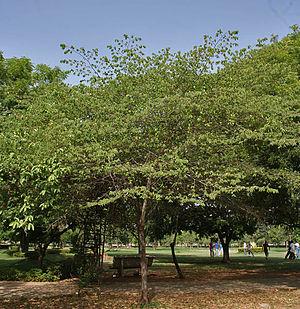
Muntingia est un genre de plante de la famille des Muntingiaceae ne comprenant qu'une seule espèce de plante, Muntingia calabura. Elle est native des néotropiques, du Mexique à la Bolivie.